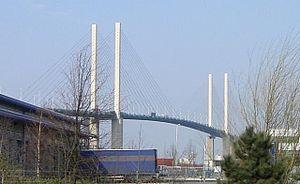
Le présent article recense les ponts à haubans les plus remarquables au monde, dont la portée de la travée principale est supérieure à 300 mètres, classés par pays et regroupés par continents.